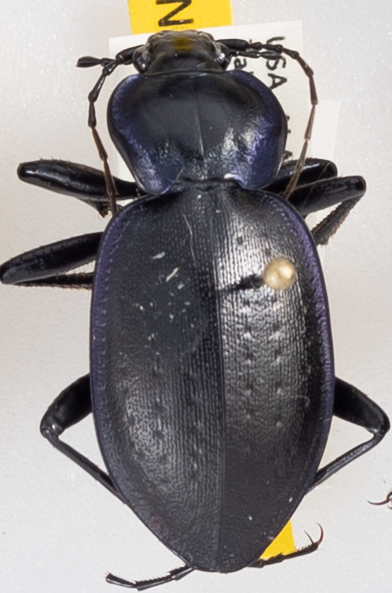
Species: Carabus sylvosus
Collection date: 2021-06-22
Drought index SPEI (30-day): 1.69
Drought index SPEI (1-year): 1.01
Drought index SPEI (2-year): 2.09